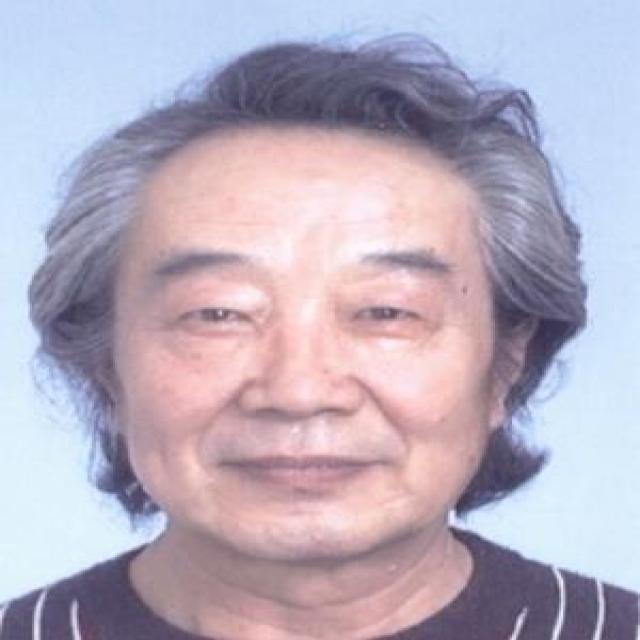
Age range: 65+